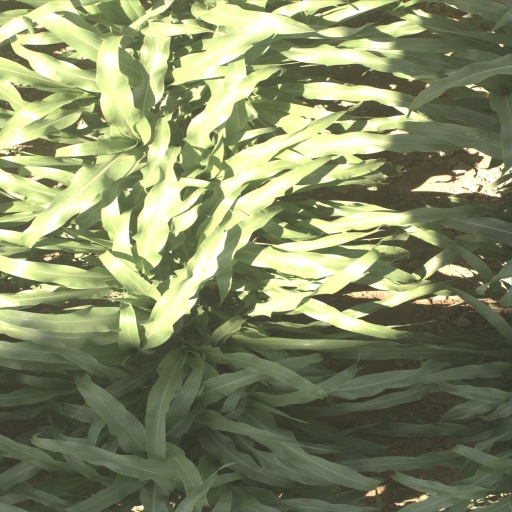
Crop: sorghum